Linde Freya Tangelder

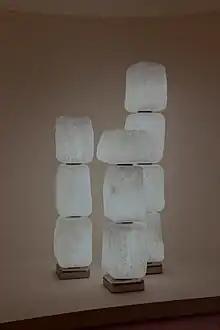
Wax Stone Light for Cassina

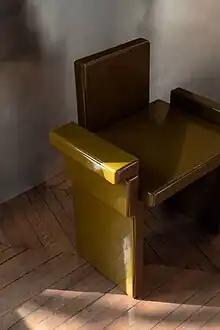
Lacquered Chair

Linde Freya Tangelder (born 6 October 1987, in Doetinchem, The Netherlands) is a Dutch artist, furniture designer and interior designer based in Belgium. She is the founder of the design studio Destroyers/Builders, which takes inspiration from human interactions with architectural elements, materials, or building techniques. Her designs are research-based and strive to find a balance between contemporary and traditional elements.